François Mitterrand

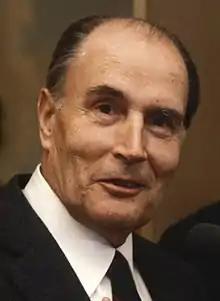
Mitterrand in 1983

François Maurice Adrien Marie Mitterrand (26 October 19168 January 1996) was a French politician and statesman who served as President of France from 1981 to 1995, the longest holder of that position in the history of France. As a former Socialist Party First Secretary, he was the first left-wing politician to assume the presidency under the Fifth Republic.